General Greene Hotel

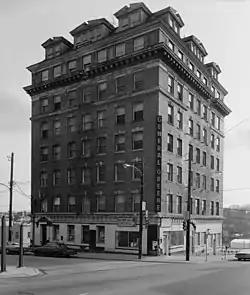
General Greene Hotel, 1983

General Greene Hotel, also known as the Hotel Rappe and Greensburger Hotel, was a historic hotel located at Greensburg, Westmoreland County, Pennsylvania. It was built in 1903.